Yitzhaq II ben Amram ben Shalma ben Tabia

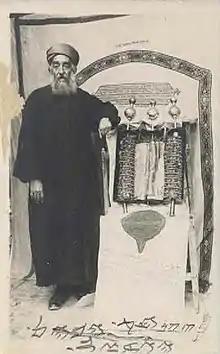
Yitzhaq II ben Amram ben Shalma ben Tabia with the Abisha Scroll

Yitzhaq II ben Amram ben Shalma ben Tabia was the 121st Samaritan High Priest from 1916–1932. He is the progenitor of the house of Yitzhaq, one of the three houses of Samaritan High Priests.